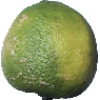
Label: Limes 1